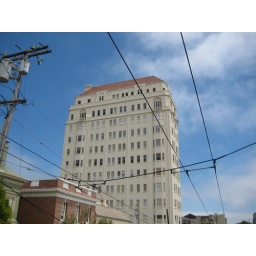
Nicholas Cage owns the top floor of this building and Madonna the one below it.